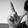
ASL letter: L